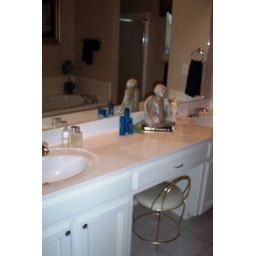
The master bath of our old house in Baton Rouge (Zachary)